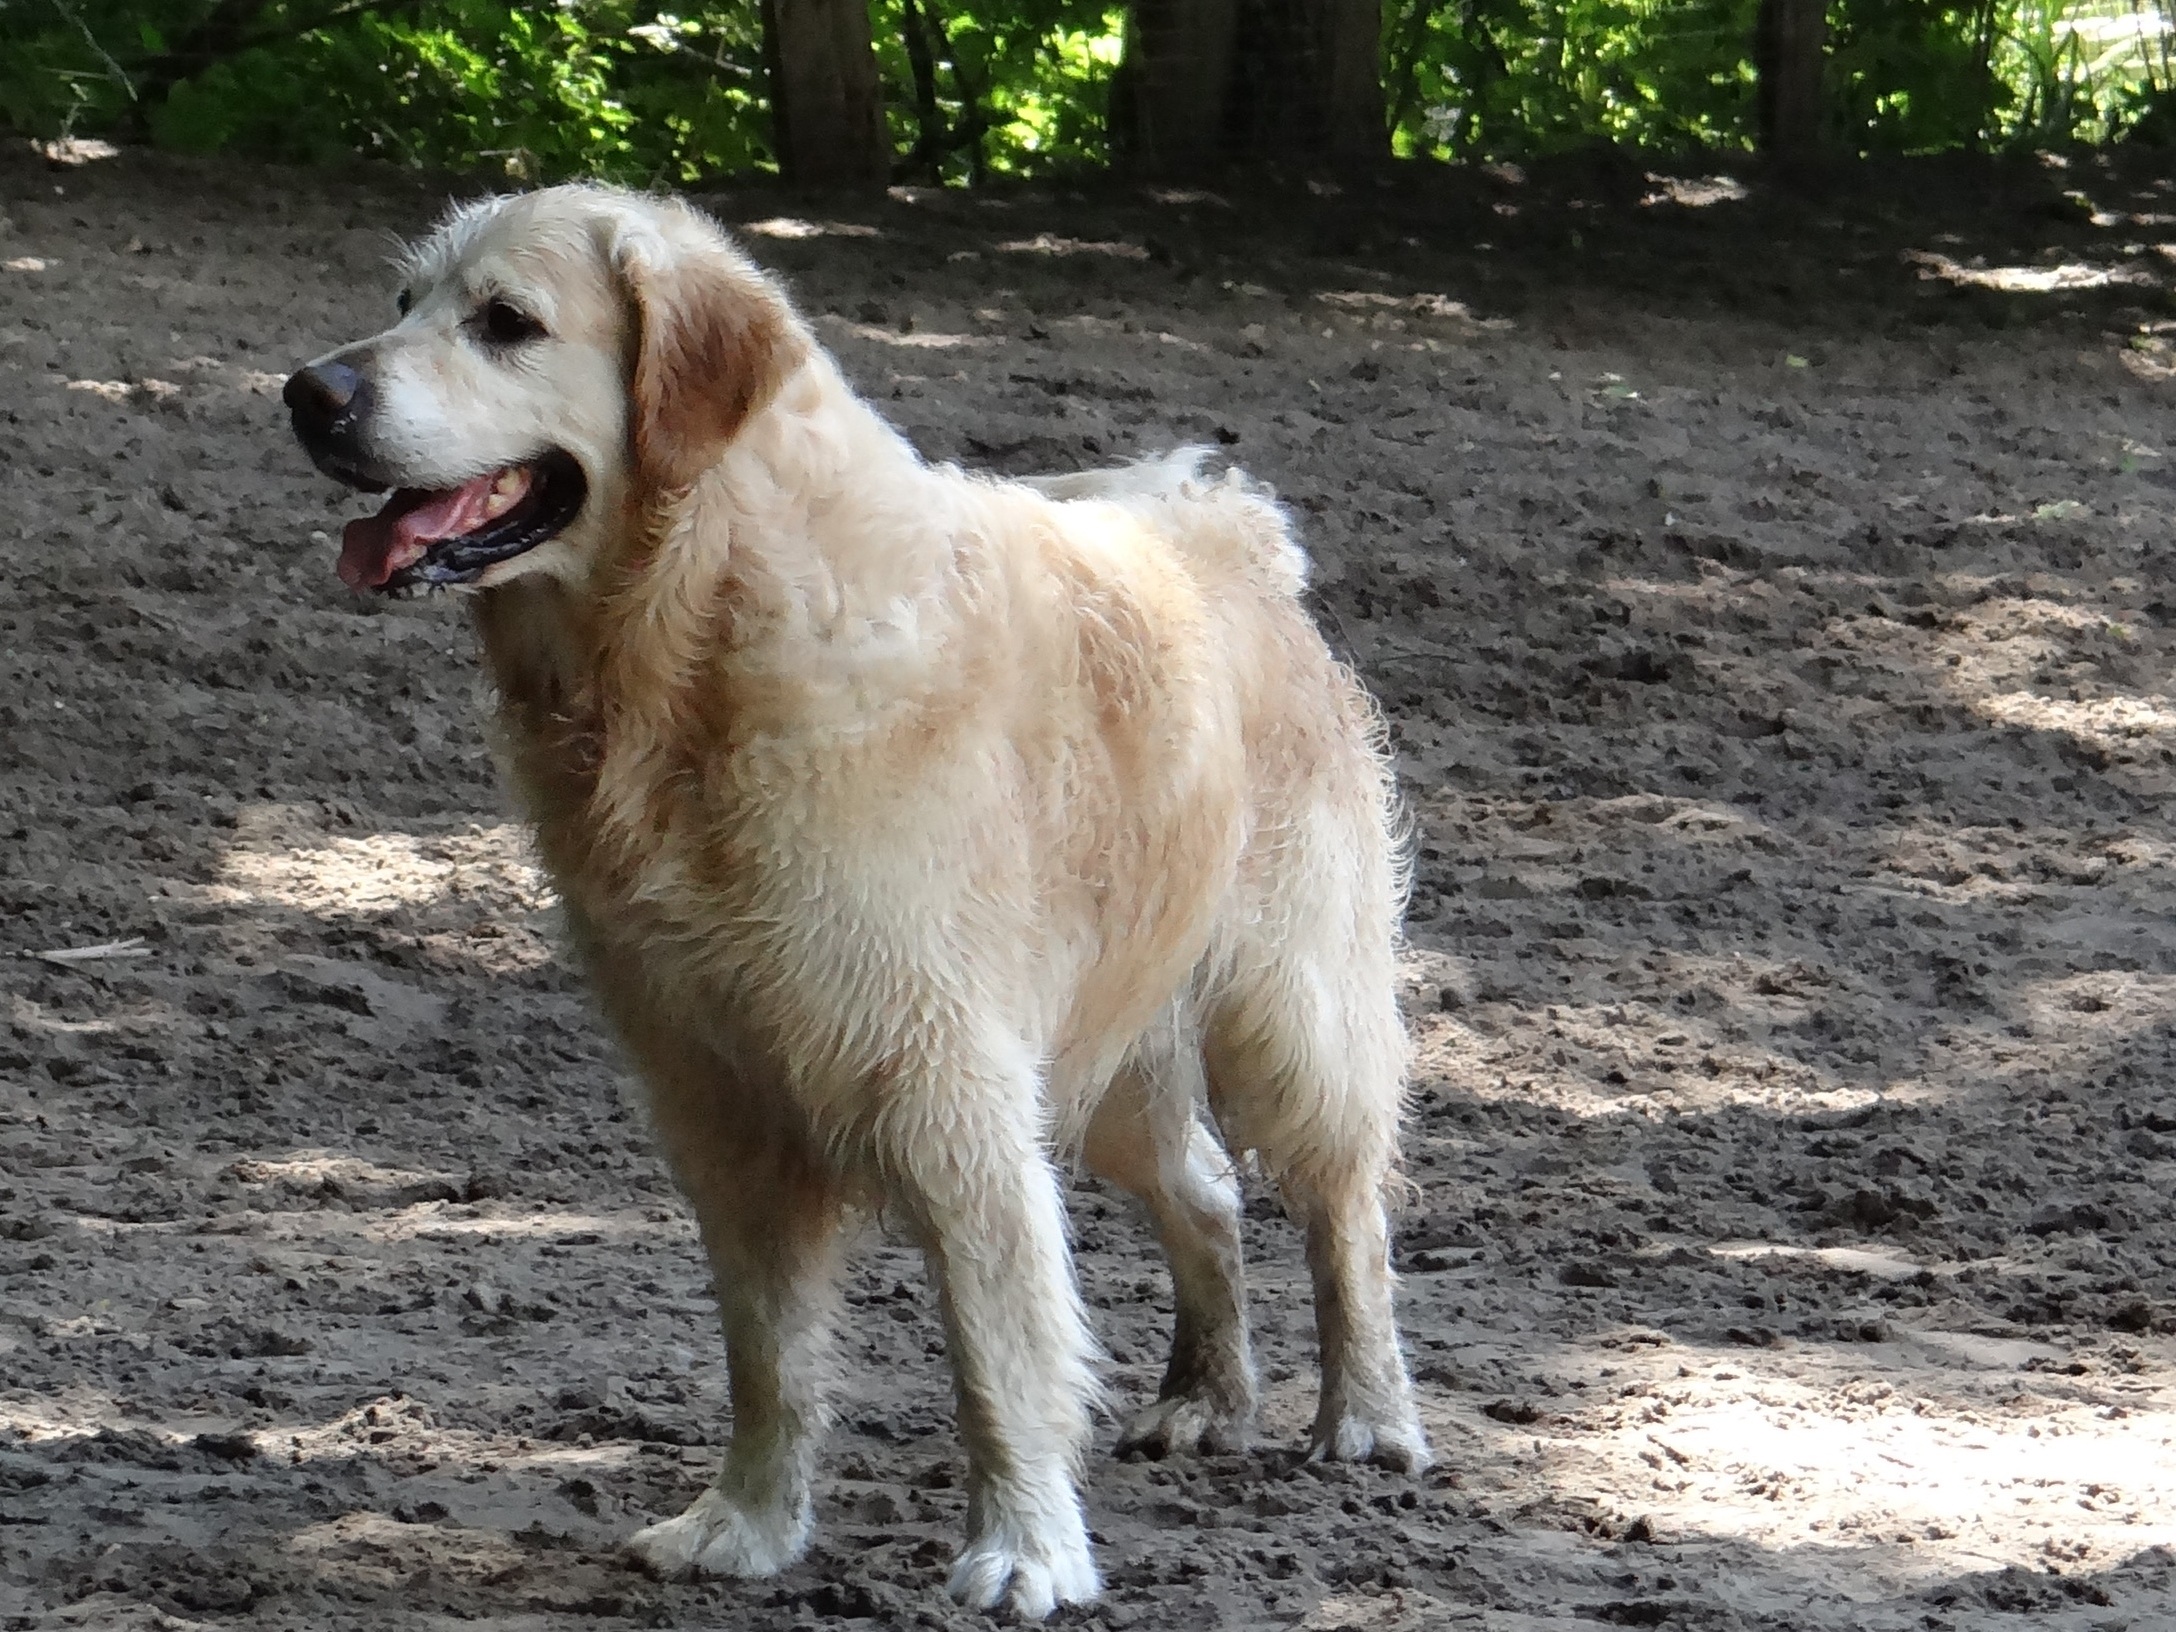
dog, walk, pet, mammal, golden retriever, vertebrate, dog breed, retriever, wet dog, dog like mammal, carnivoran, dog breed group, dog crossbreeds, maremma sheepdog, slovak cuvac